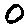
Label: 0